Łódź Ghetto mark

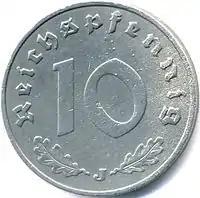
The 10 Rpf coin of the Third Reich was used as a prototype for the earliest Ghetto coins.

When the ghetto was established, its residents were compelled to surrender their cash and valuable possessions in exchange for the ghetto mark. In contrast, other significant ghettos in Poland adopted a distinct approach, permitting the use of Polish zloty banknotes and small denominations of the German Reichsmark with unique stamps indicating their exclusive validity within the confines of the ghetto. This was an effective way to strip ghetto residents of their possessions while preventing them from fleeing. Outside of Poland, only the Terezin Ghetto is known to have used its own surrogate currency.